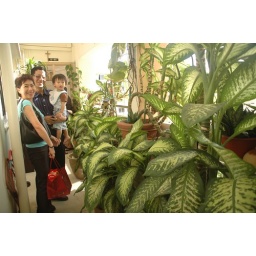
My relatives built a small forest in their corridor